2021 Turkish Grand Prix

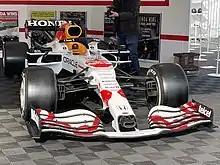
The Honda tribute livery ran by the Red Bull team, nicknamed "The White Bull".

Sole Formula One tyre-supplier Pirelli supplied their middle range of compounds in terms of hardness (the C2, C3, and C4). Following the first two practice sessions, Pirelli's Formula One boss Mario Isola stated that their tyre selection was "too aggressive". Isola stated that this was because Pirelli had only learned that the track was to be water-blasted after they had made their tyre choices.